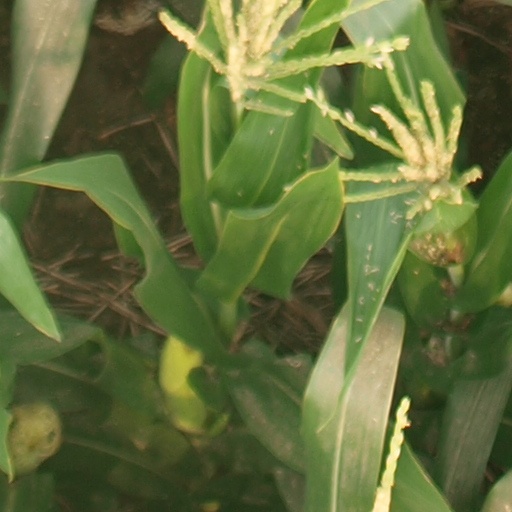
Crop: maize; corn